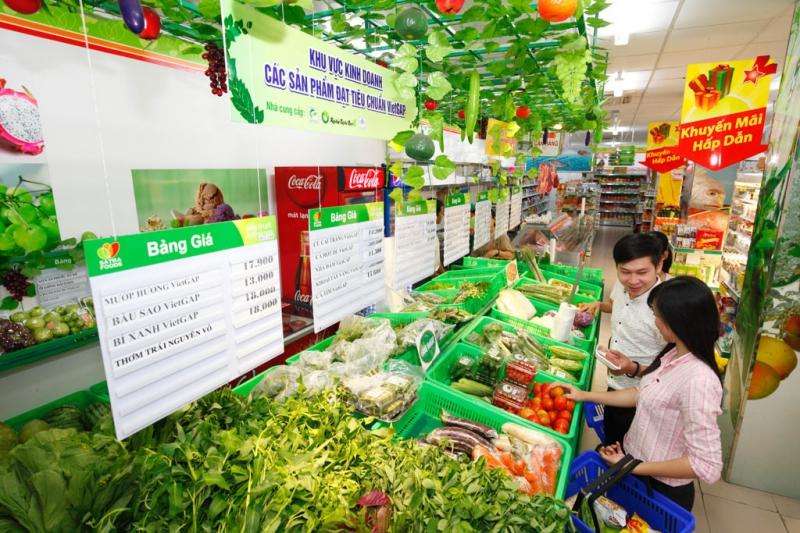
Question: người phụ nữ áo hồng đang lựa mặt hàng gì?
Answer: cà chua